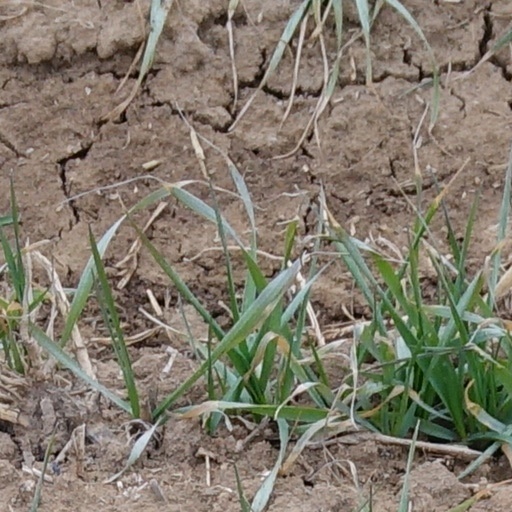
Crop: wheat